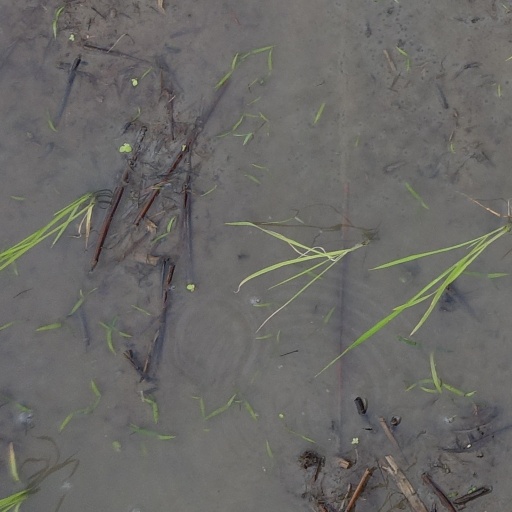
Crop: rice